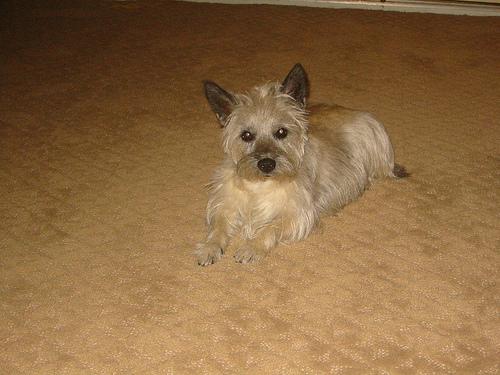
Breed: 211-n000009-cairn